Answer in natural language. Consider the 3D positions of the objects in the scene and not just the 2D positions in the image. Is the centerpoint of  brown square dresser at a higher height than black top open bin? Choose between the following options: yes or no
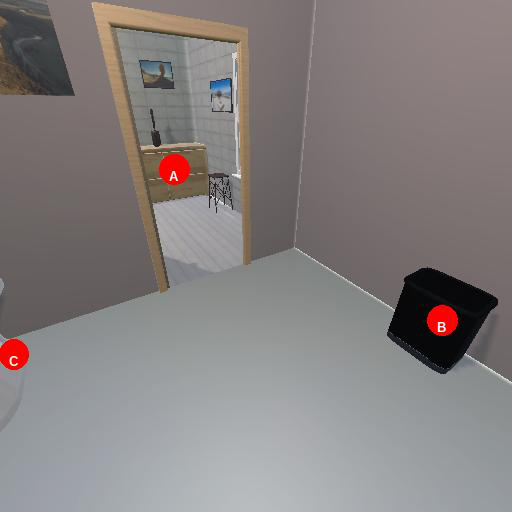
<answer>yes</answer>